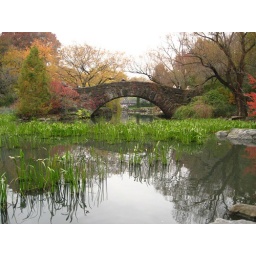
the home alone bridge where kevin meets the bird lady. also seen in sex and the city.